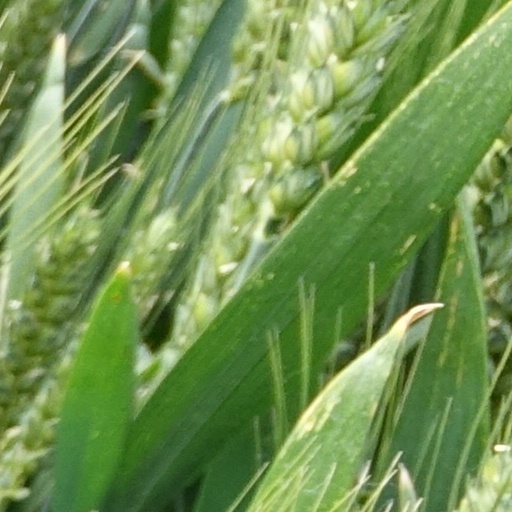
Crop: wheat